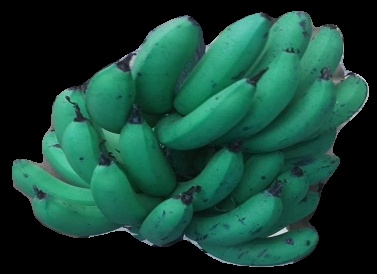
Variety: pachbale
Grade: grade3